Marika Kotopouli Museum

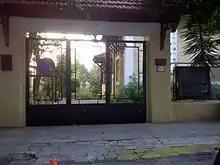
Μouseio Κotopouli entrance at Zografou

The Marika Kotopouli Museum is a modern art museum in Zografou, Athens, Greece. The building housing the museum was built by the famous Greek theater actress Marika Kotopouli (1887–1954) as her holiday home in 1926. During the Second World War, the house was requisitioned by the Germans and after the war it housed the local Police Station. The Zographou Municipality with support of the Association of Greek Actors restored the building with its distinctive architecture and beautiful interiors. In 1990, it opened to the public as a museum of modern art. It hosts various interim art exhibitions as well as the permanent collection of Konstantinos Ioannides.